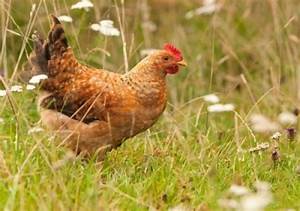
Label: chicken